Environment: lab
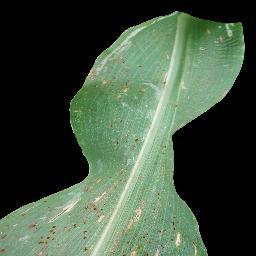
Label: common_rust